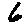
Label: 6